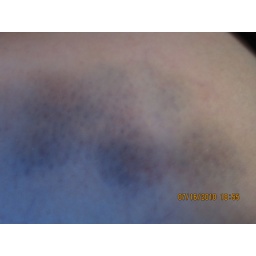
it looks more green in person than it does here.